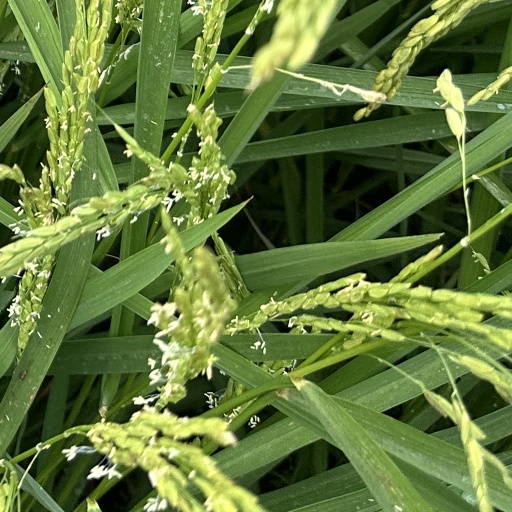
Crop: rice